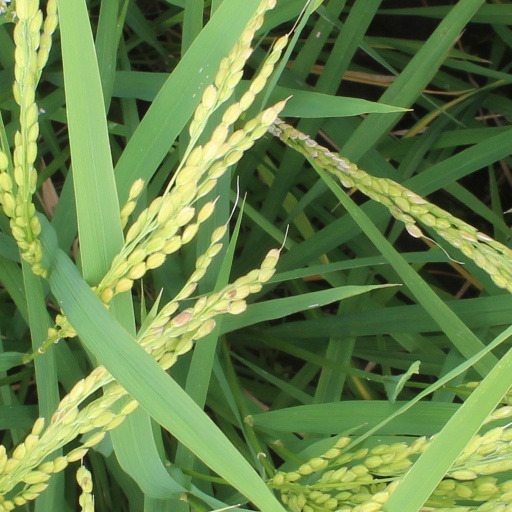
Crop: rice